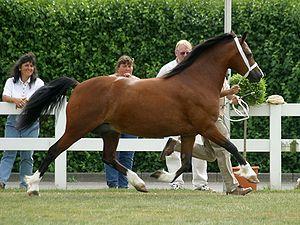
Le Welsh de type cob, ou Welsh C, est l'un des quatre types du poney Welsh. Ce poney charpenté est apte à l'attelage comme à la selle. Il s'est diffusé en France et en Amérique du Nord, mais est le plus rare des quatre types de poneys Welsh.
Isabelle est, en hippologie, une couleur de robe caractérisant un cheval au pelage dans les tons jaune sable, avec les crins et l'extrémité des membres noirs. Le nom « isabelle » est ambigu dans la nomenclature française, car il peut correspondre à au moins trois robes du cheval génétiquement distinctes. Par défaut, cependant, « isabelle » désigne la robe baie diluée par un unique allèle du gène crème, celle issue du gène dun étant nommée « bai dun ». Elle correspond à la robe que l'on nomme « buckskin » en anglais. Elle est assez rare, mais se retrouve fréquemment chez les races américaines et l'Akhal-teke.